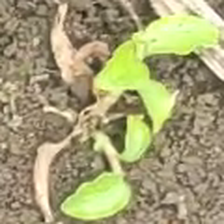
Weed species: Kena_(Commplina_benghalensio)